Donders Centre for Cognitive Neuroimaging

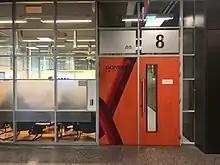
Donders Centre at the campus of the Radboud University Nijmegen

The Donders Centre for Cognitive Neuroimaging (formerly F.C. Donders Centre for Cognitive Neuroimaging) is one of the four centers which together comprise the Donders Institute. It is located at the campus of the Radboud University Nijmegen and maintains strong ties with the Max Planck Institute for Psycholinguistics. It is named after the Dutch ophthalmologist Franciscus Donders, who was the first scientist to use differences in reaction times to infer differences in cognitive processing.